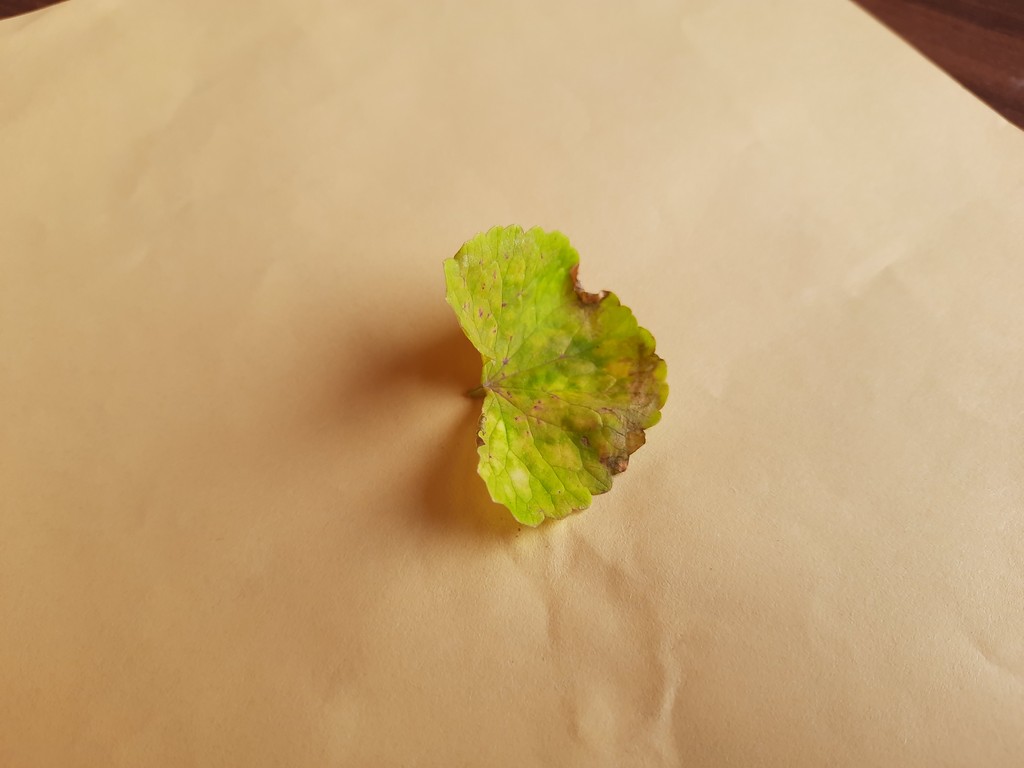
Label: Unhealthy